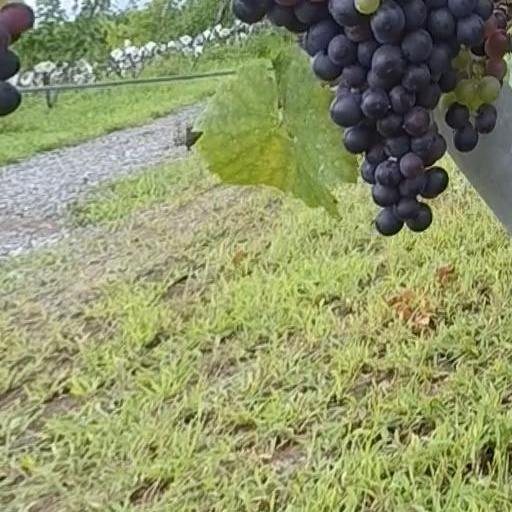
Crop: grape